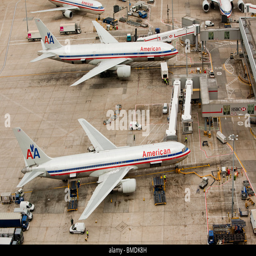
an aerial view of passenger aircraft standing at gates on the tarmac